Alyson Stoner

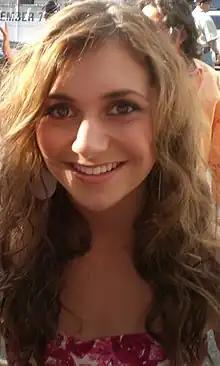

In 2006, they had a small film role in "Step Up" as Camille, Channing Tatum's character's younger foster sister. They provided the voice of Isabella Garcia-Shapiro and Jenny (until Season 4) in the Disney Channel animated series "Phineas and Ferb" from 2007 to 2015. In 2008, they starred in the Disney Channel Original film "Camp Rock" as Caitlyn Gellar, an aspiring music producer. Their reception in "Camp Rock" was particularly strong, with various media outlets suggesting it was about time they played a main character role having backed up for other big names such as Will Smith and Eminem. Stoner starred as Alice McKinley in the film "Alice Upside Down", based loosely on the Alice series, particularly "The Agony of Alice" by Phyllis Reynolds Naylor. This was their second starring role and, according to an interview that appears on the direct-to-DVD release, they stated that this was the first time they had to appear in every scene in a film.